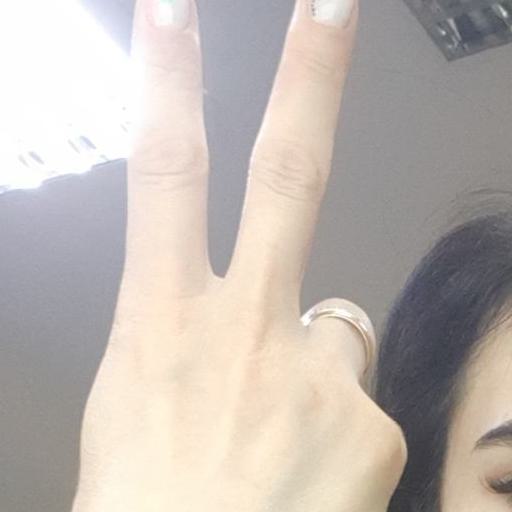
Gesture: peace_inverted